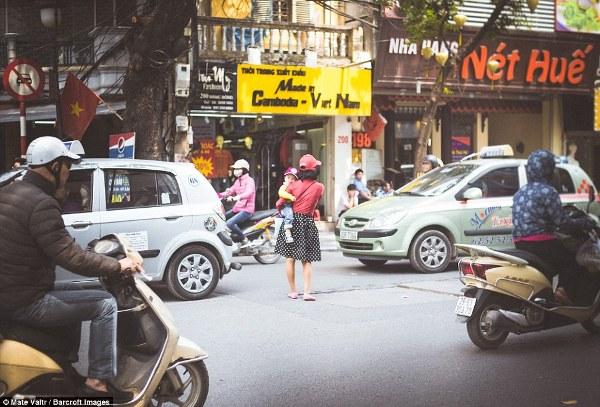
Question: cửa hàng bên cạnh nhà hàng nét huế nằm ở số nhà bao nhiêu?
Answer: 200